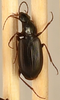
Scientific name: Calathus advena
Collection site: Rocky Mountains NEON (RMNP), plot RMNP_014